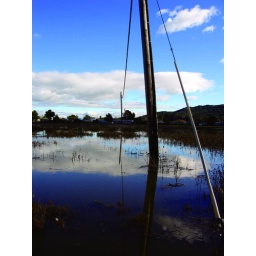
Out my old office window in Terra Linda, during high winter tides.